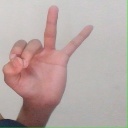
अक्षर: ण